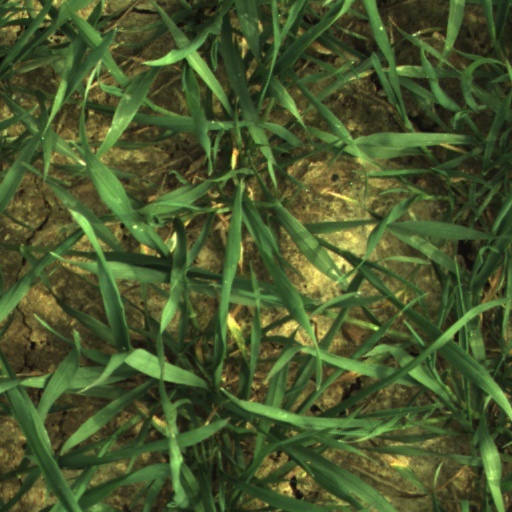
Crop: wheat